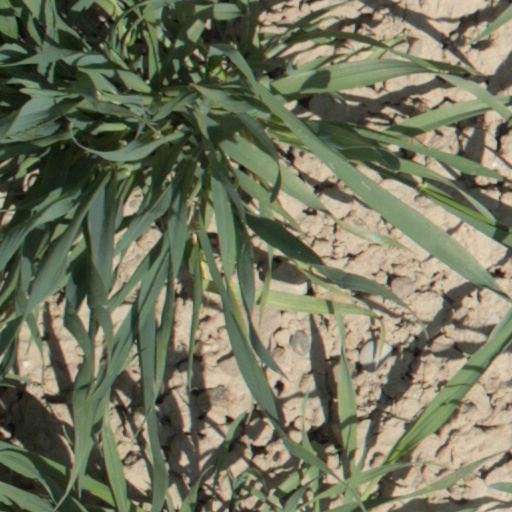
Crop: wheat